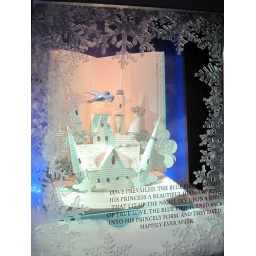
window fairy tale, once upn a time theme, blue bird and the castle in london store